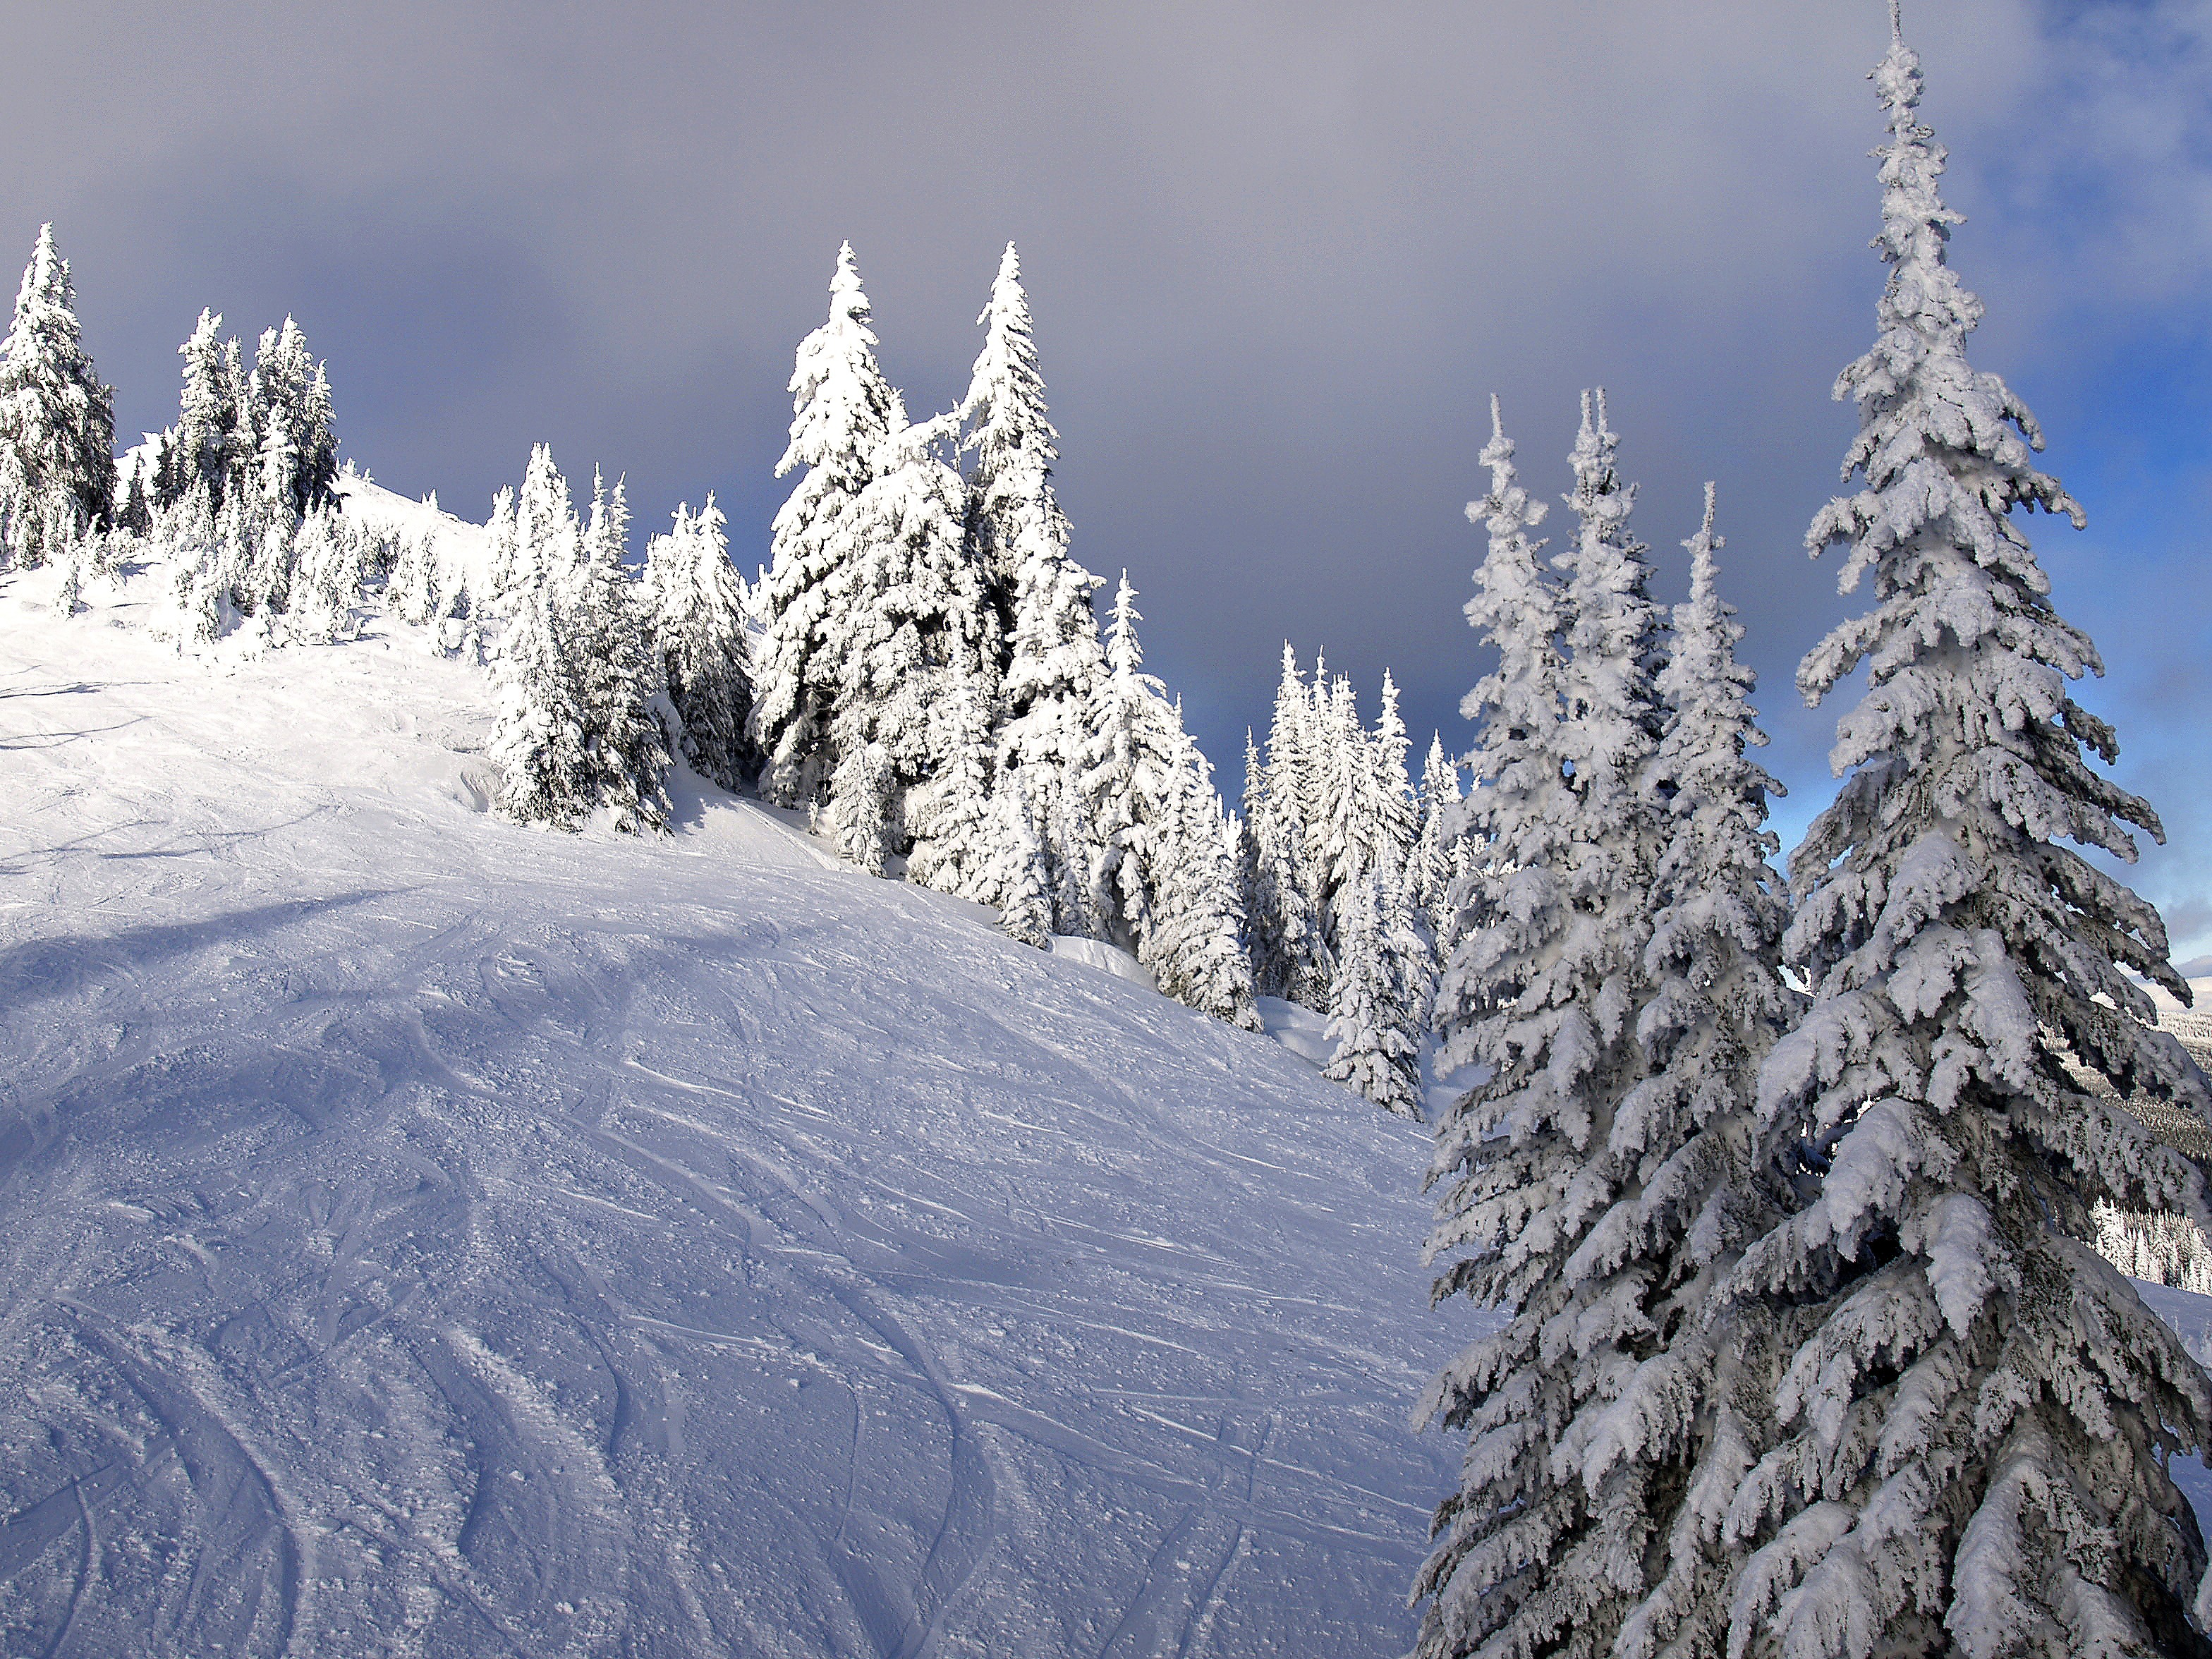
tree, outdoor, mountain, snow, cold, winter, frost, mountain range, ice, weather, skiing, fir, season, ridge, activity, trees, winter sport, spruce, alps, canada, kamloops, piste, freezing, british columbia, woody plant, mountainous landforms, geological phenomenon, sunpeaks